Aqueduct of Albatana

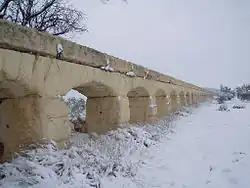

The Aqueduct of Albatana (Spanish: "Acueducto de Albatana") is an aqueduct located in Albatana, Spain. It was declared "Bien de Interés Cultural" in 1990.